Marian Anderson

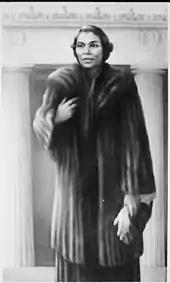
Painting by Betsy Graves Reyneau

Although Anderson retired from singing in 1965, she continued to appear publicly. She often narrated Aaron Copland's "Lincoln Portrait", with her nephew James DePriest conducting. In 1976, Copland conducted a performance with the Philadelphia Orchestra at Saratoga. Her achievements were recognized with many honors, including the University of Pennsylvania Glee Club Award of Merit in 1973; the United Nations Peace Prize, New York City's Handel Medallion, and the Congressional Gold Medal, all in 1977; Kennedy Center Honors in 1978; the George Peabody Medal in 1981; the National Medal of Arts in 1986; and a Grammy Award for Lifetime Achievement in 1991. A half-ounce gold commemorative medal was embossed with her portrait by the United States Treasury Department in 1980. Four years later, she was the first person to be honored with the Eleanor Roosevelt Human Rights Award of the City of New York. She was awarded 24 honorary doctoral degrees, by Howard University, Temple University, Smith College, Saint Mary's College and many other colleges and universities.